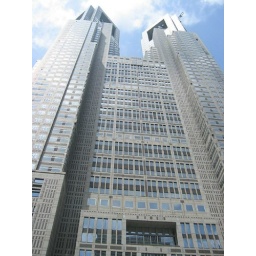
Tokyo Metropolitan Government building in Shinjuku. There are 2 observatories at 45th floor with free admission.